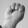
ASL letter: M